Julian Dicks

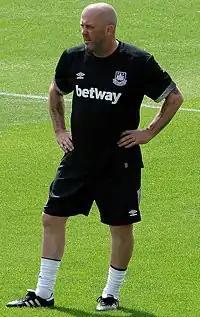
Dicks as coach for West Ham United, July 2015

Dicks returned to football on 5 January 2009 when he was appointed manager of Eastern Counties League side Wivenhoe Town, but left the club shortly after the end of that season by mutual consent.